Navaratri

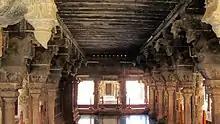
A large sculpted dance hall inside Padmanabhapuram Palace near Kanyakumari called "Navaratri Mandapam". It features goddess Saraswati and large dance hall.

Navaratri has been a historic tradition within Tamil Nadu, with Lakshmi, Saraswati, and Durga goddesses as the focus. Like the rest of India, the festival has been an occasion for performance arts, particularly Hindu temple dances such as Bharatanatyam and Mohiniyattam. Major palaces, community centers, and historic temples have embedded dance halls. For example, the Padmanabhapuram Palace built about 1600 CE has had a large dance hall with intricately carved pillars, a structure entirely made of stone. This dance hall has traditionally been known as "Navaratri Mantapa". The festivities begin with Vedic chants inaugurating the dances and other ceremonies. Other Tamil Hindu temples, such as those associated with Sri Vaishnavism, also celebrate the Navaratri festivities.